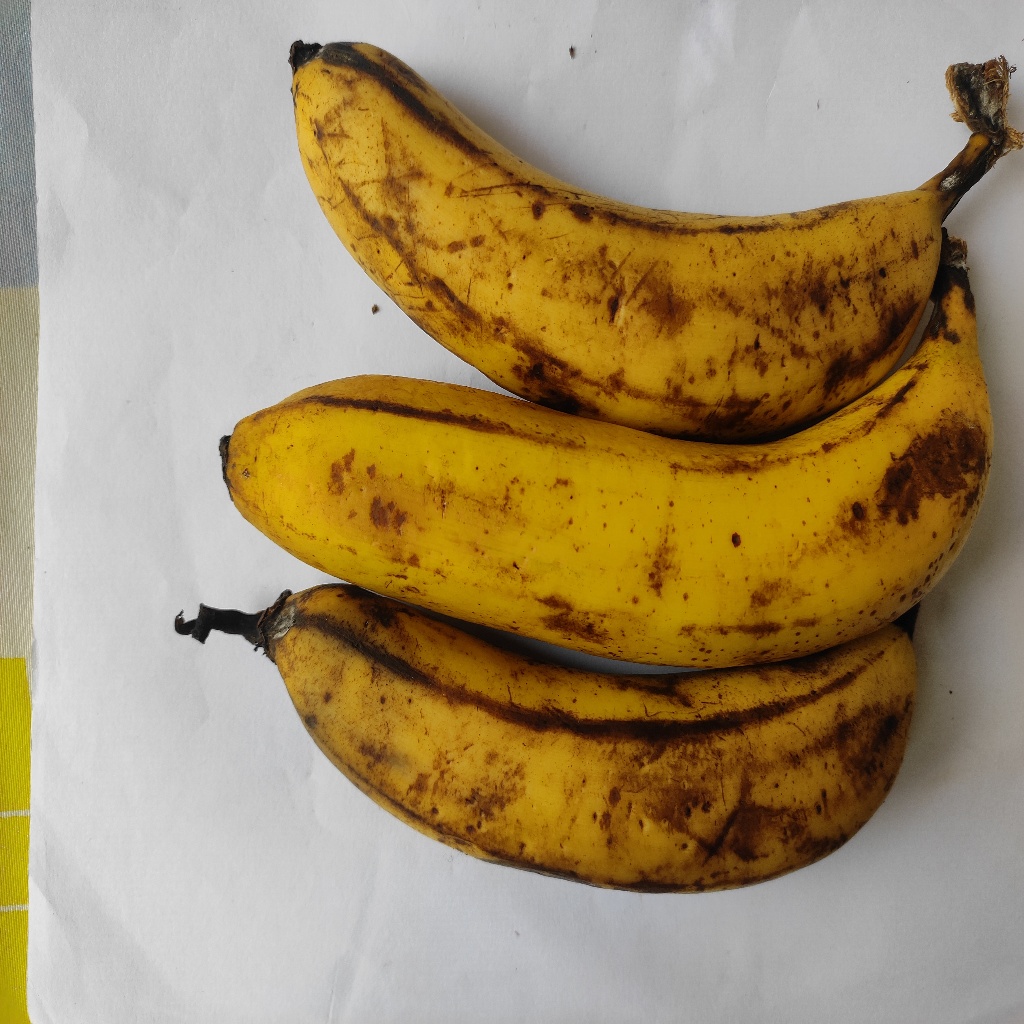
Crop: banana
Quality class: Class_B